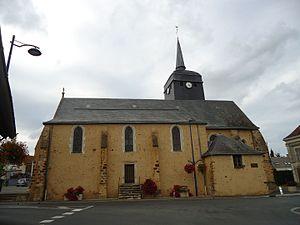
Eglise Saint-Etienne - Moncé-en-Belin - Sarthe (72)
Moncé-en-Belin est une commune française, située dans le département de la Sarthe en région Pays de la Loire, peuplée de 3 670 habitants.
La liste des églises de la Sarthe recense de la manière la plus complète possible les églises, cathédrale et basilique situées dans le département français de la Sarthe.